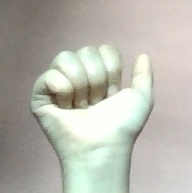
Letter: dhad